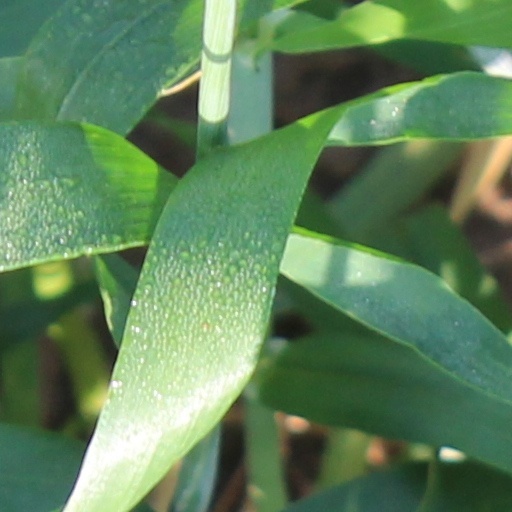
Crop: wheat